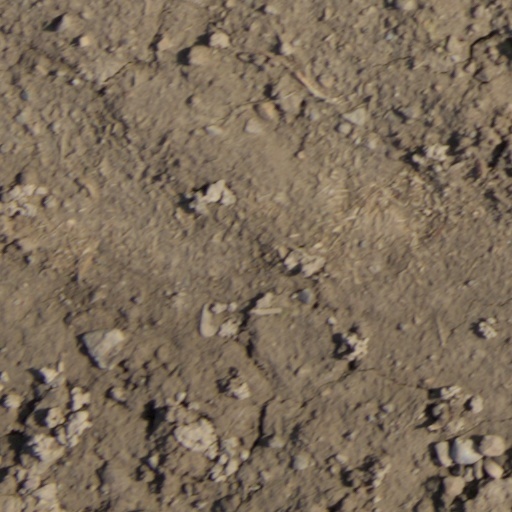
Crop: wheat